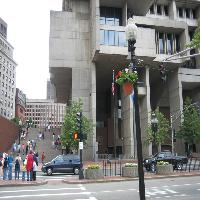
Weather: cloudy or overcast